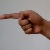
The image shows a hand gesture representing the letter 'G' in Indian Sign Language.